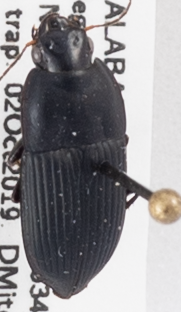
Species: Anisodactylus haplomus
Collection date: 2019-10-02
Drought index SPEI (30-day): -2.09
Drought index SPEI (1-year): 0.39
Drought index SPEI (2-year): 0.54